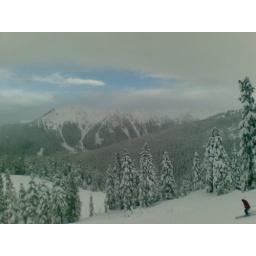
Little patch of blue sky in Mount Baker